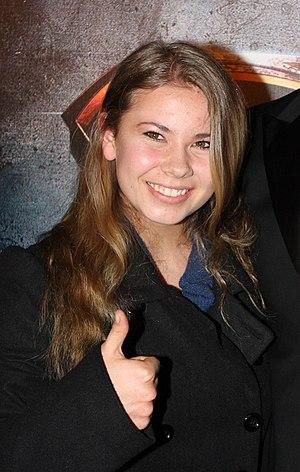
Bindi Irwin, née le 24 juillet 1998 à Nambour, est une actrice et animatrice de télévision australienne.
Dancing with the Stars est une émission de télé-réalité centrée sur la danse et diffusée depuis 2005 sur ABC aux États-Unis et sur CTV ou CTV Two au Canada. L'émission est adaptée d'un format britannique, Strictly Come Dancing.